Samarai Advanced Seaplane Base

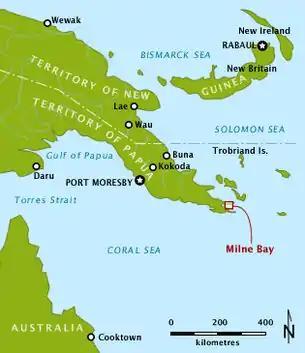
Samarai Advanced Seaplane Base was just south of the mouth of Milne Bay, supported by the Naval Base Milne Bay

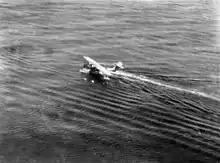
Samarai PBY Catalina rescues a RAAF pilot from Solomon Sea in 1944

Samarai Advanced Seaplane Base was a US Navy seaplane base at Samarai Island, Papua New Guinea during World War II.